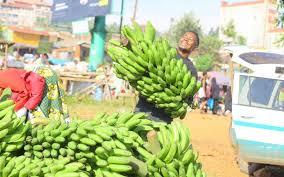
Katika soko hii, mwanamme huyu ameinua mkungu wa ndizi kuna mwanamke aliye kando yake, na upande huu mwingine kuna gari ambayo iliyo mlango wazi, mbele yake kuna mikungu ingine ya ndizi.